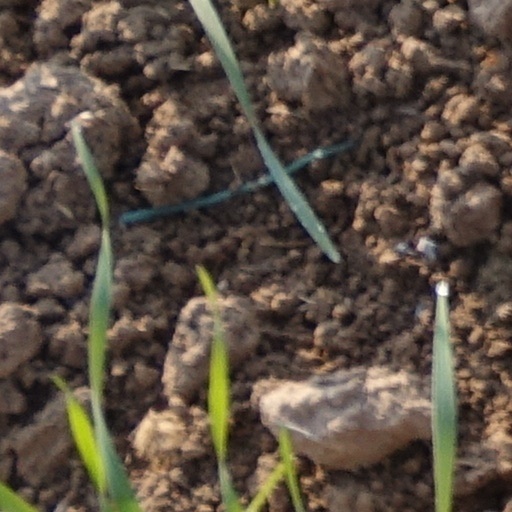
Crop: wheat